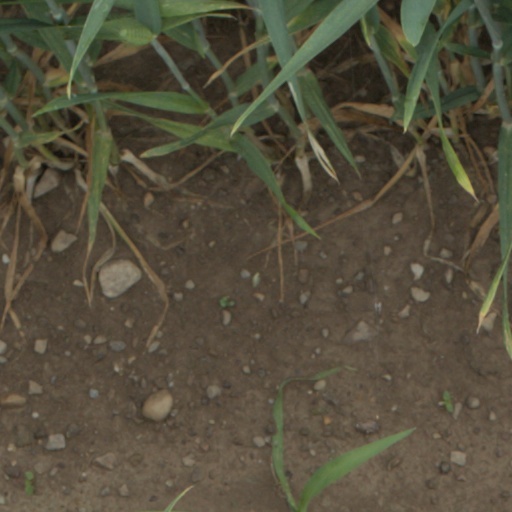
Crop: wheat